Sergio Fernández (footballer, born 1977)

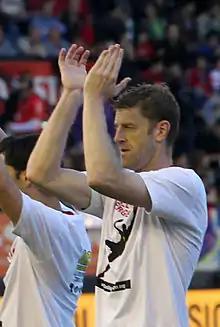
Sergio during the 2012 European Match Day Against Hunger

Sergio Fernández González (born 23 May 1977), known simply as Sergio, is a Spanish former footballer who played as a central defender.